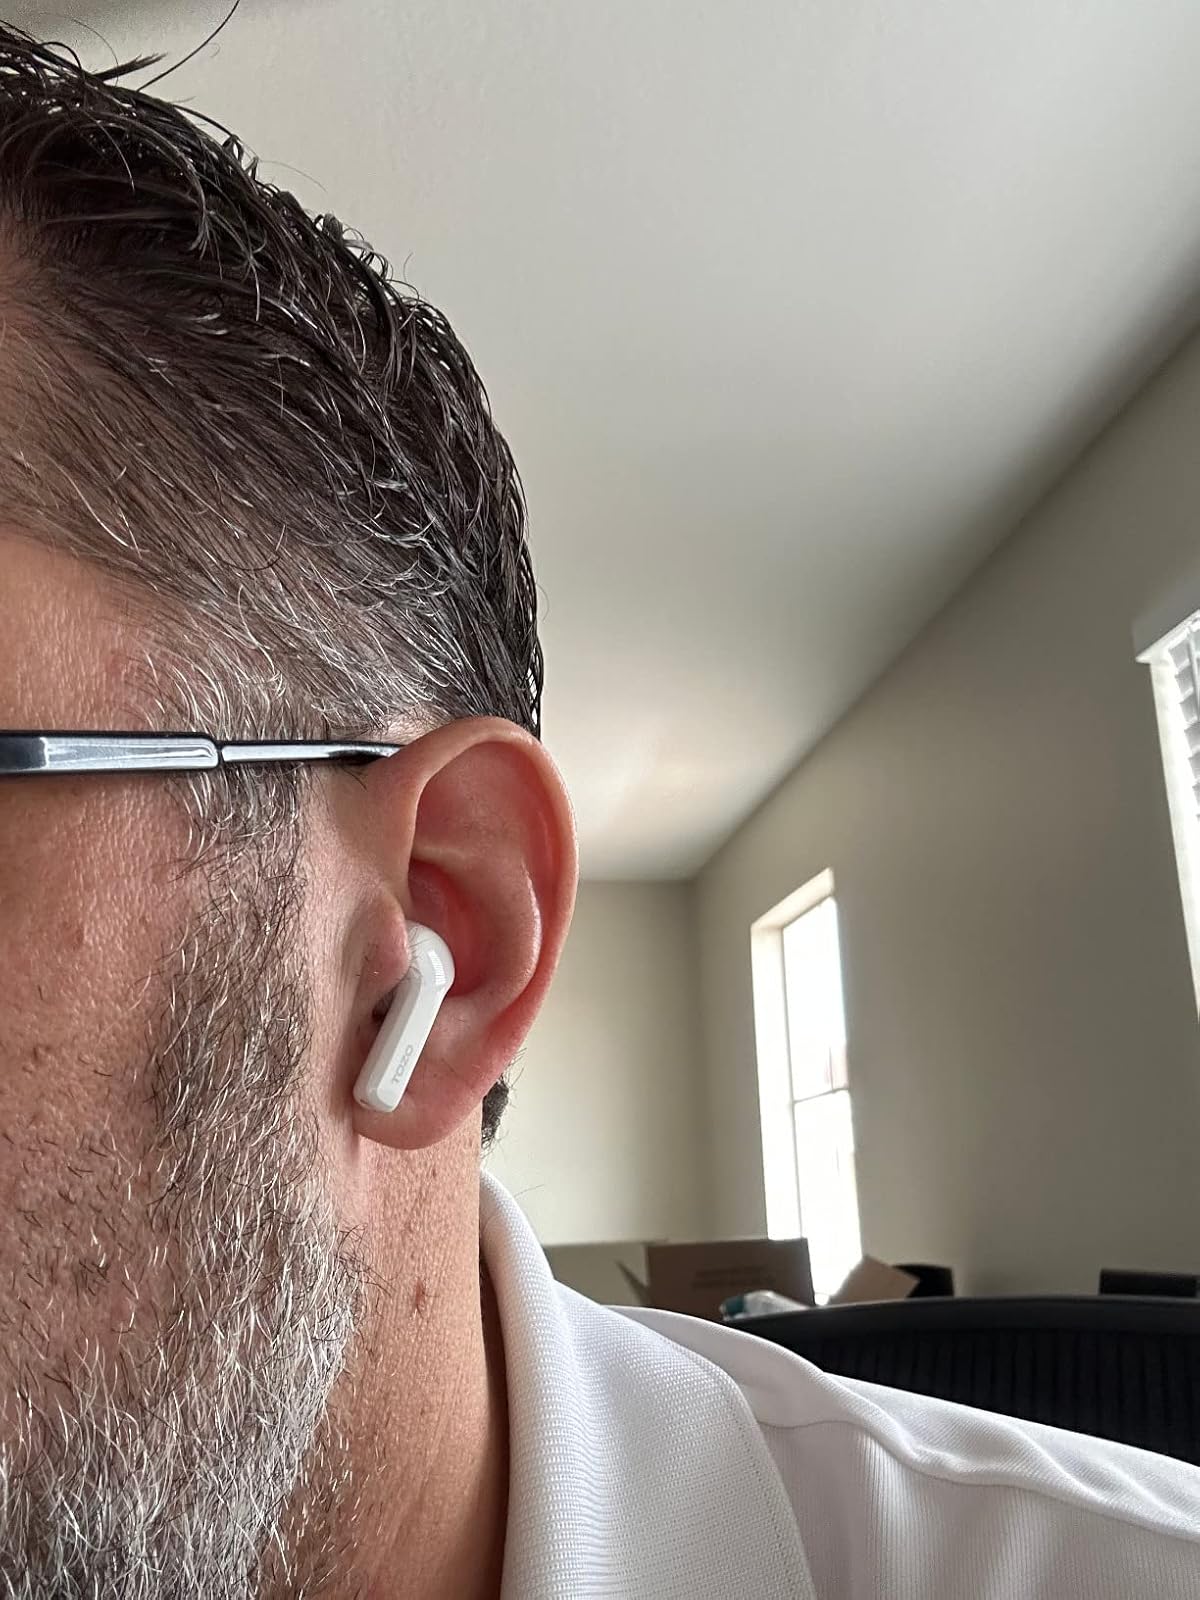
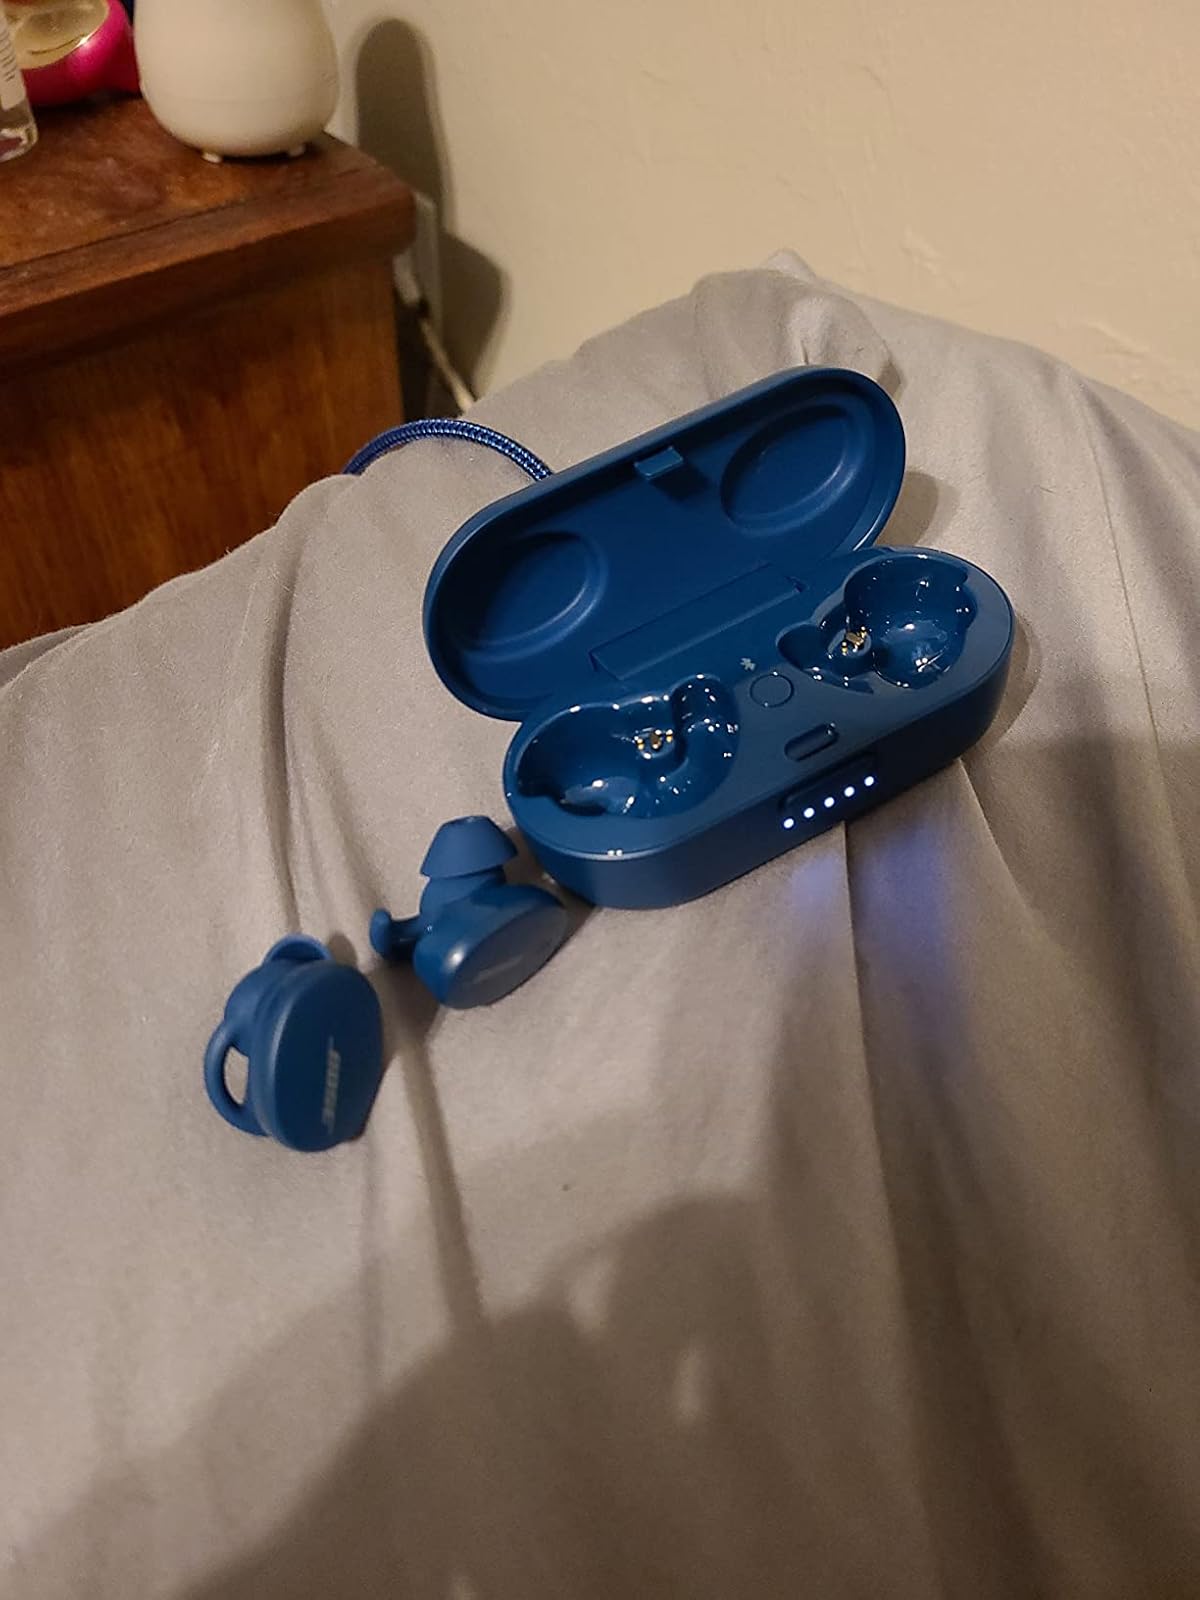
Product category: earbuds
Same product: no